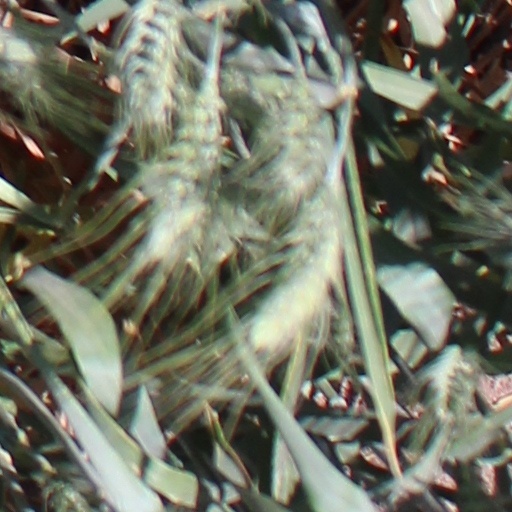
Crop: wheat